Vagif Mustafazadeh

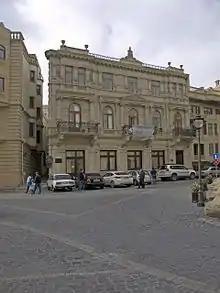

Mustafazadeh died of a heart attack shortly after a concert in Tashkent and also shortly before the birthdays of his wife (December 17) and daughter (December 19).